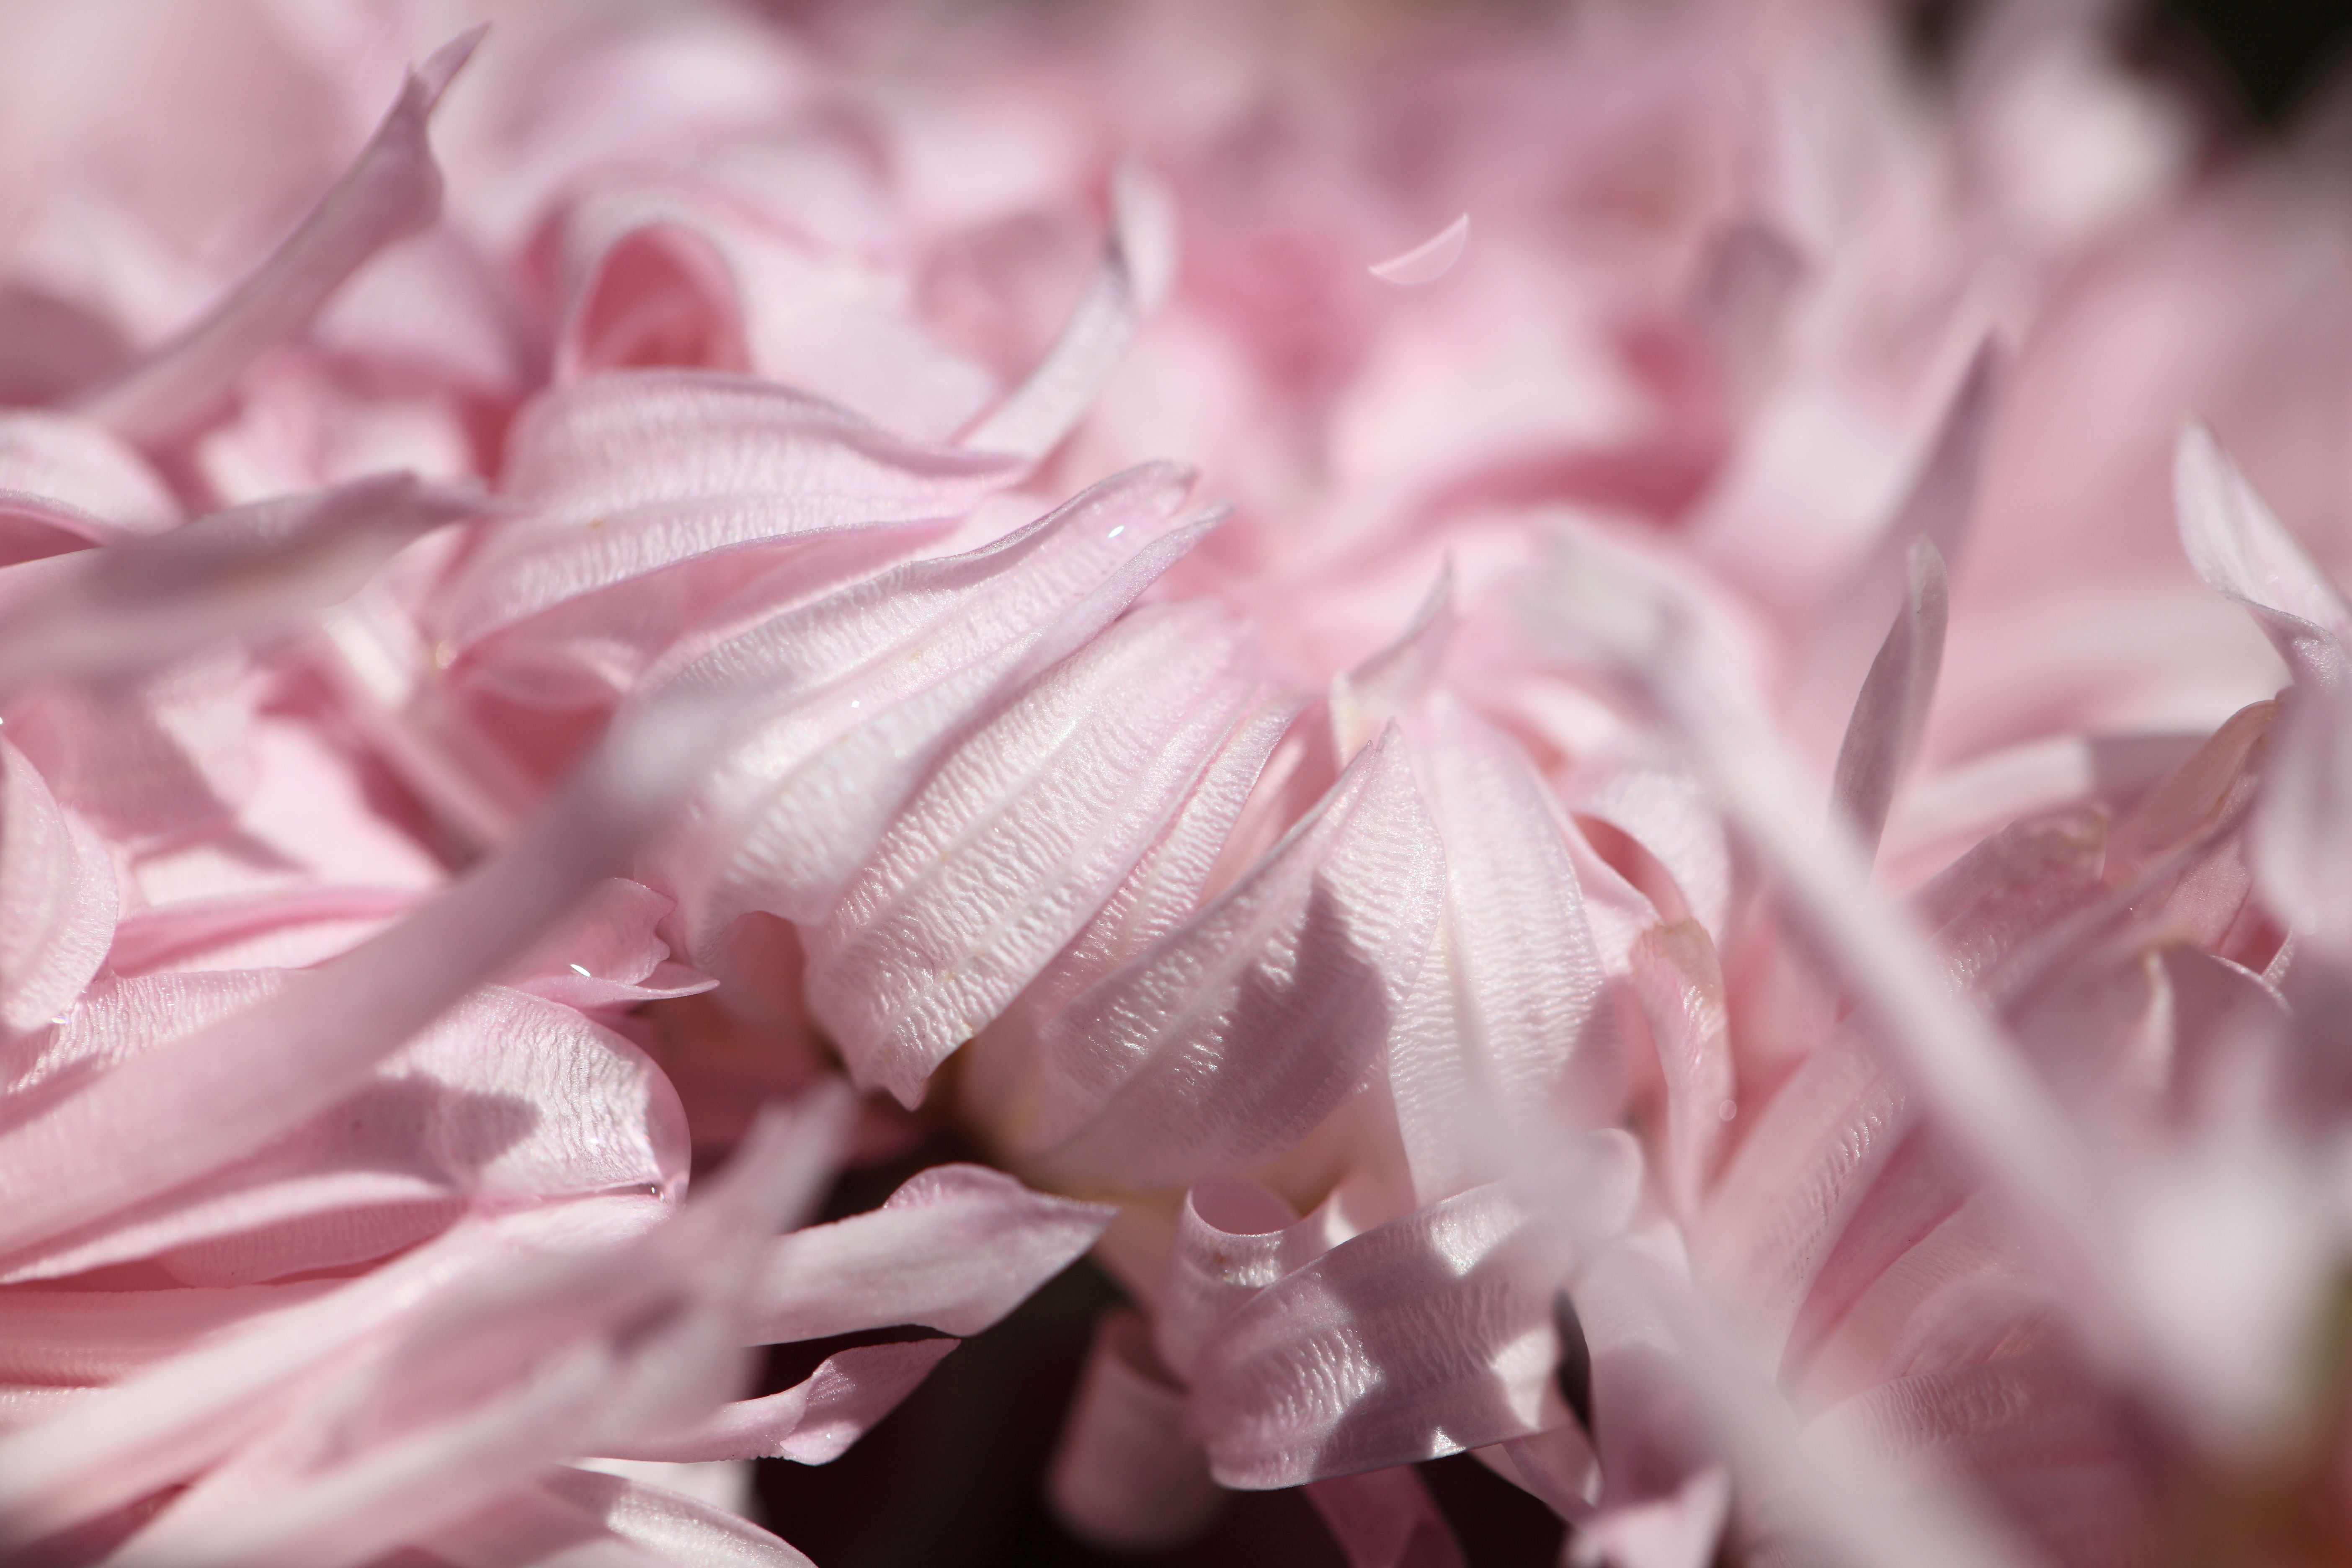
branch, blossom, plant, white, photography, leaf, flower, petal, high, macro, pink, flora, close up, shrub, 5d, hires, markii, hi, res, resolution, macro photography, flowering plant, land plant